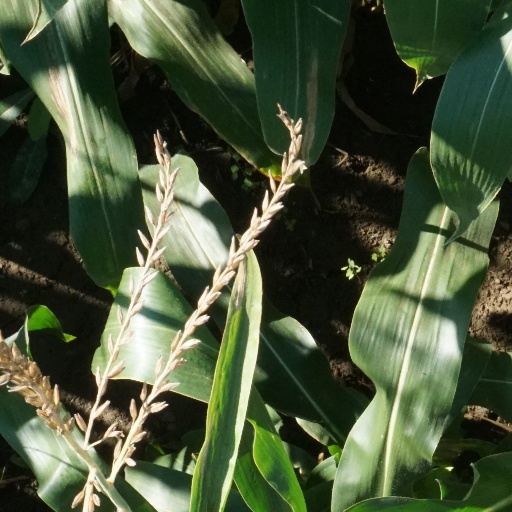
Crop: maize; corn